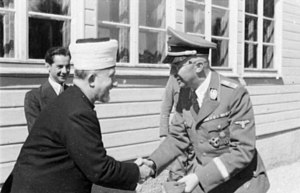
Amin el-Husseini / Forholdet til nationalsocialisterne
Amin al-Husseini hilser på Reichsführer-SS Heinrich Himmler i 1943